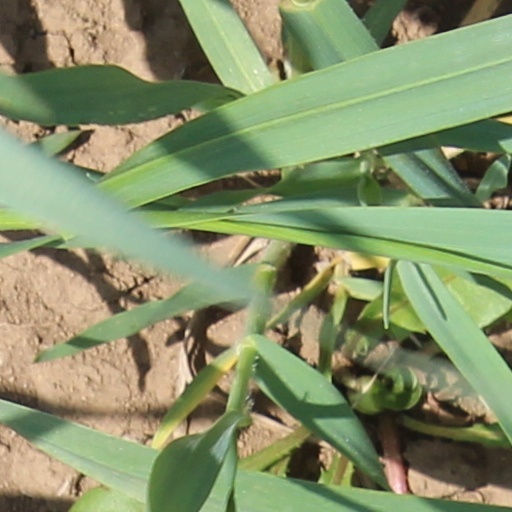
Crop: wheat